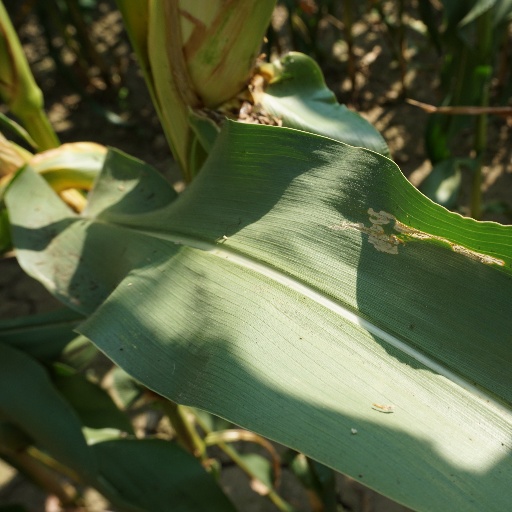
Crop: maize; corn